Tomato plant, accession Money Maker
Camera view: tilt-top (135 deg); turntable rotation: 0 degrees
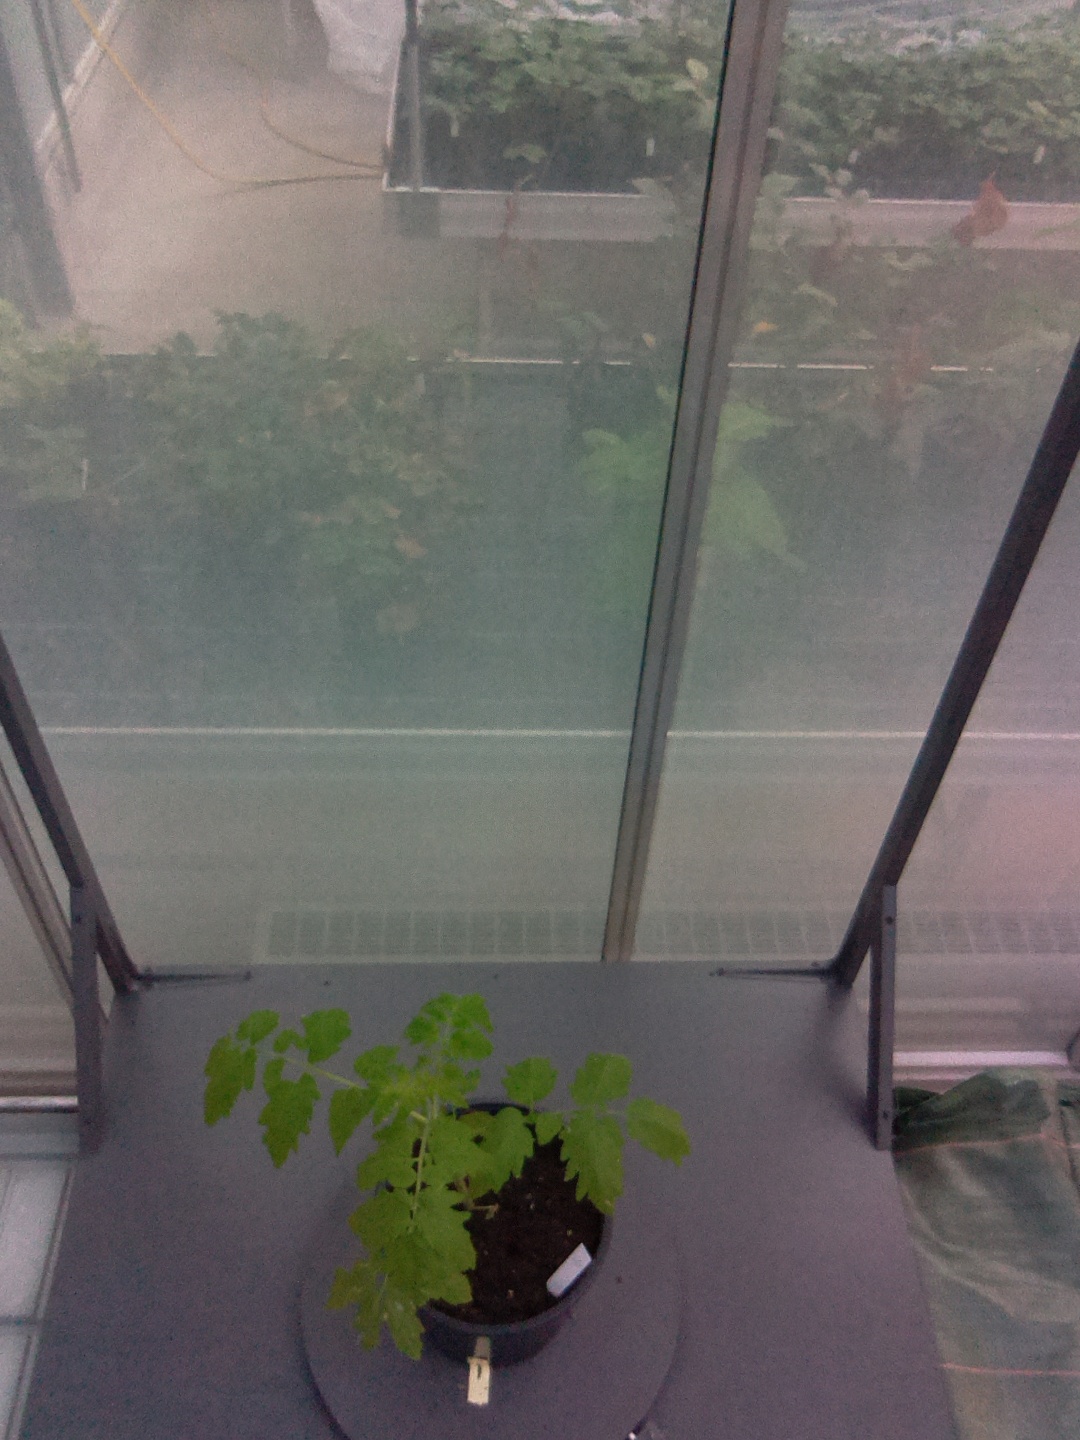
BBCH growth stage 13: 6 of true leaves visible